Kenya

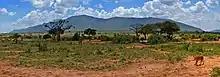
Tsavo East National Park

In March 1996 the presidents of Kenya, Tanzania, and Uganda re-established the East African Community (EAC). The EAC's objectives include harmonising tariffs and customs regimes, free movement of people and improving regional infrastructures. In March 2004, the three East African countries signed a Customs Union Agreement.